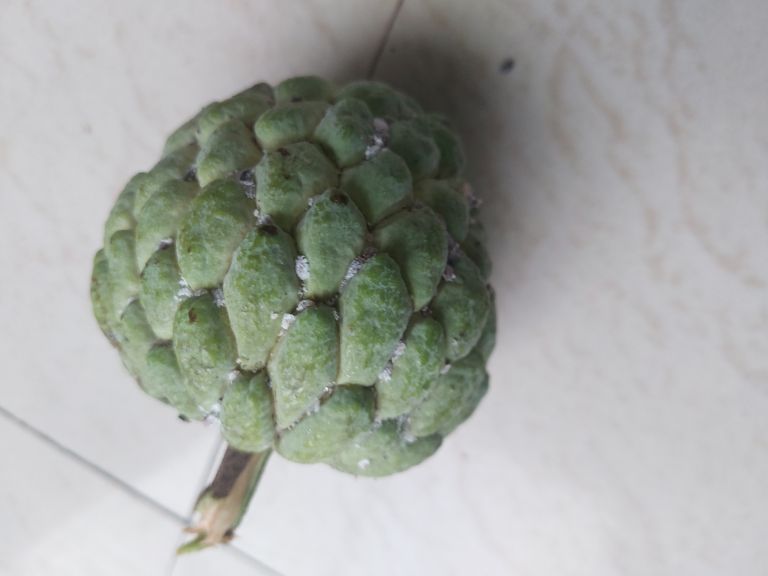
Disease label: Mealy Bug